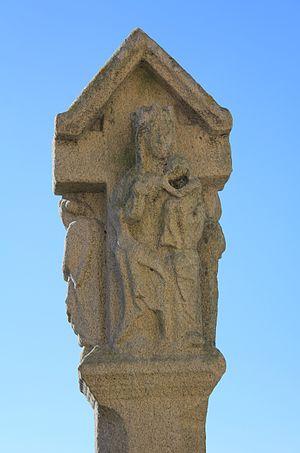
Croix de cimetière (Moustoir-Ac)
Moustoir-Ac [mustwaʁak] est une commune française, située dans le département du Morbihan en région Bretagne.
L'ancienne croix de cimetière de Moustoir-Ac est située place Sainte-Barbe au bourg de Moustoir-Ac dans le Morbihan. Elle est inscrite au titre des monuments historiques.